Winchester Model 1897

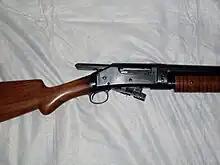
Open action on an 1897 portraying the long slide that projects from the receiver.

The Winchester Model 1897 and the Winchester Model 1893 were both designed by John Browning. The Model 1897 is an external hammer shotgun that is lacking a trigger disconnector. This means that the user can hold the trigger down while cycling the shotgun and once the action is returned to battery the shotgun fires. The firearm itself is classified as a slide action pump shotgun. It was the first truly successful pump-action shotgun produced. Throughout the time period the Model 1897 was in production, over a million of the type were produced in various grades and barrel lengths. 16-gauge guns had a standard barrel length of , while 12-gauge guns were furnished with length barrels. Special length barrels could be ordered in lengths as short as , and as long as . Along with various grades and barrel lengths, the Model 1897 came in two different chamberings. One was the 12 gauge and the other was the 16 gauge. The shells should be of the inch or inch models. Any shells larger are not recommended. An average Model 1897 can hold 5 or 6 shotgun shells in the magazine tube. When working the action of the Model 1897 the forend (fore grip) is pulled back, forcing the breech bolt to the rear which extracts and then ejects the spent shell while simultaneously cocking the external hammer by pushing it to the rear. When the forend is slid forward again, the breech bolt pushes a fresh shell into the gun's chamber and locks into place.